Whaling: British Columbia's Least Known and Most Romantic Industry

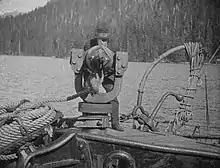
The "business end" of a harpoon cannon on a steam whaler. (Digital frame grab from A. D. Kean's "Whaling".)

Whaling: British Columbia's Least Known and Most Romantic Industry is a silent black-and-white documentary film produced by Vancouver filmmaker A. D. Kean in the years 1916–1919. It is an early example of Canadian documentary filmmaking, and is the most complete of Kean's surviving productions. It is probably the earliest extant film to depict steam whaling on the west coast of North America.